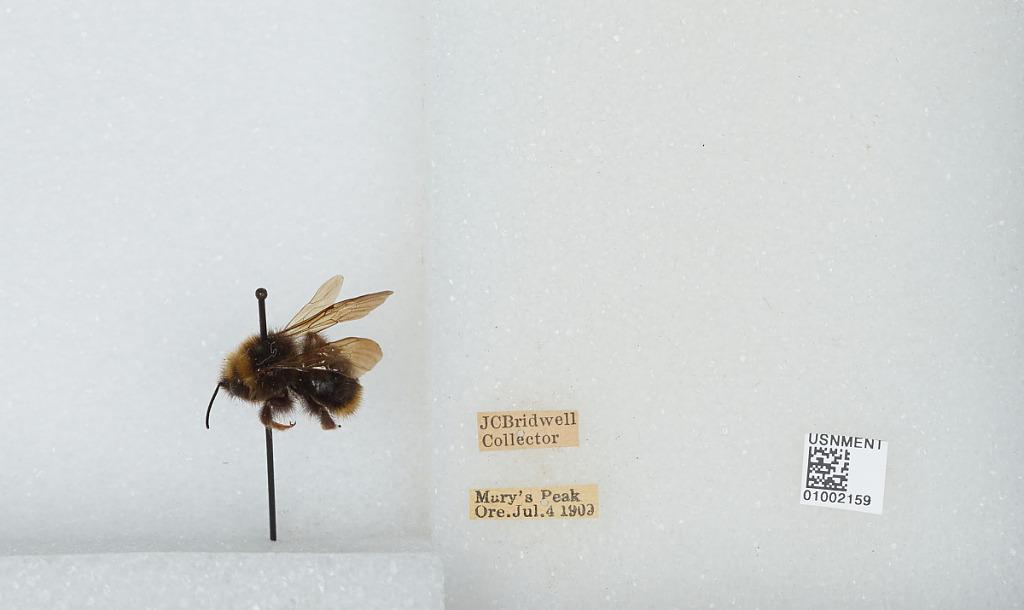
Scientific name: Bombus (Fervidobombus) fervidus fervidus (Fabricius)
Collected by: J. Bridwell
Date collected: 1909-7-4
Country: United States
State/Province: Oregon
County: Benton
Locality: Mary's Peak
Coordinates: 44.5044, -123.552